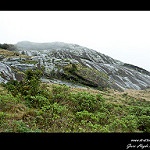
Label: mountain